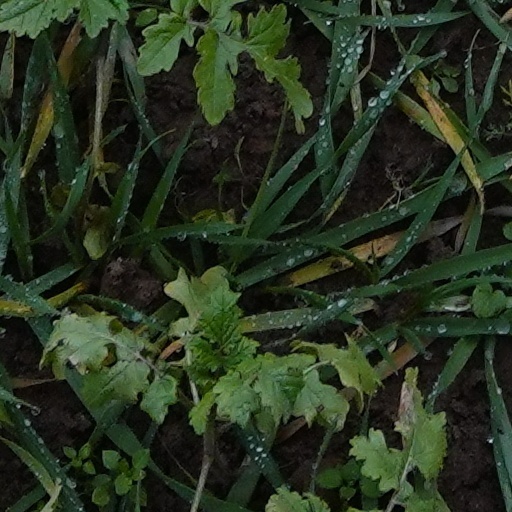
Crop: wheat